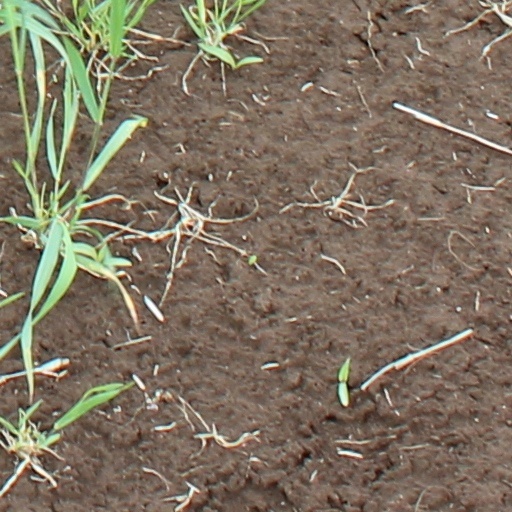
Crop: wheat